Incorporated Trades of Edinburgh

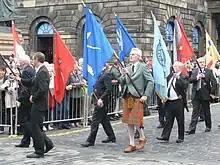
Flags of the Incorporated Trades

Each trade elects a deacon – an office dating back to an act of Parliament in 1424. Their role was originally one of quality control. To ensure the products of their respective trade matched up to the standards expected of the craft. The role of Deacon often later became combined with the role of that of 'Kirkmaster' or 'Boxmaster' (treasurer). The privilege of the deacons sitting on the town council was rescinded following the passage of the Royal Burghs (Scotland) Act 1833 (3 & 4 Will. 4. c. 76). The deacons undertook other work, for example the Deacon of the Goldsmiths was also the Assay-Master at the Edinburgh Assay Office until 1681 (an organisation that they still operate to this day). Over time they took on roles as trustees of various charities. They were also the Governors of the Edinburgh Trades Maiden Hospital, founded by the Craftsmen of Edinburgh and Mary Erskine (1629-1707). This charity still exists but its name was changed in 2015 to the Edinburgh Trades Fund. Perhaps the most infamous deacon is Deacon Brodie, Deacon of the Incorporation of Wrights, who used his knowledge gained by installing cabinets in Edinburgh to become a housebreaker and thief. According to legend, Brodie is said to have been the craftsman who built the gallows on which he would later be hanged.